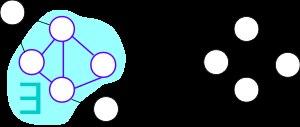
En informatique théorique, le problème de l'isomorphisme de sous-graphes est le problème de décision suivant ː étant donné deux graphes G et H, déterminer si G contient un sous-graphe isomorphe à H. C'est une généralisation du problème de l'isomorphisme de graphes.